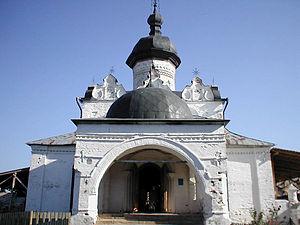
Le monastère de la Dormition-de-la-Mère-de-Dieu à Sviajsk ou monastère de l'Assomption de l'île-village de Sviajsk est un monastère orthodoxe pour hommes dans l'éparchie de Kazan et du Tatarstan, qui est considéré comme le berceau de l'orthodoxie dans le Krai de Kazan et la région de la Volga. Il est situé sur l'île fluviale de Sviajsk. L'ensemble est inscrit sur la liste du patrimoine mondial de l'UNESCO depuis 2017 sous la dénomination : Cathédrale et monastère de l’Assomption de l’île-village de Sviajsk